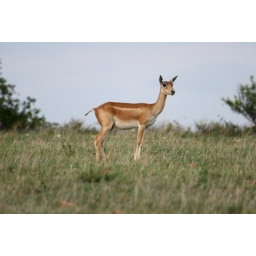
female black buck taken late evening by 6 pm